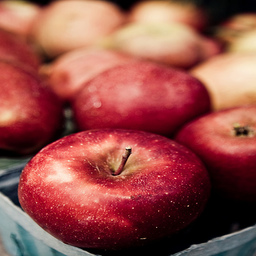
Label: Apple